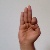
The image shows a hand gesture representing the letter 'F' in Indian Sign Language.